Kafi Benz

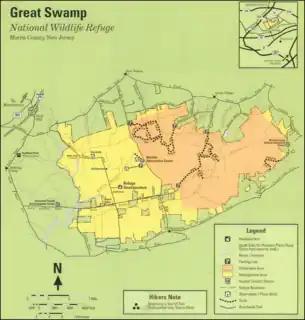
The Great Swamp National Wildlife Refuge – 7,600 acres, almost

The "JJSA" was closely followed by a sister organization, a new sub-committee founded in Washington, D.C. within the "North American Wildlife Foundation", and these combined efforts led quickly to the establishment of the park that would become the "Great Swamp National Wildlife Refuge" by an act of Congress on Thursday, November 3, 1960. Residents such as Geraldine R. Dodge and Marcellus Hartley Dodge, Sr. contributed the funds necessary to purchase the core of the swamp as the legal opposition progressed into a victory for the preservationists that led to the perpetual protection of the important natural habitat. Along with providing the funds to seek other donors, the influence of such prominent residents opened doors to legislators. Marcellus Dodge also was instrumental in establishing dialogue with established conservation groups.